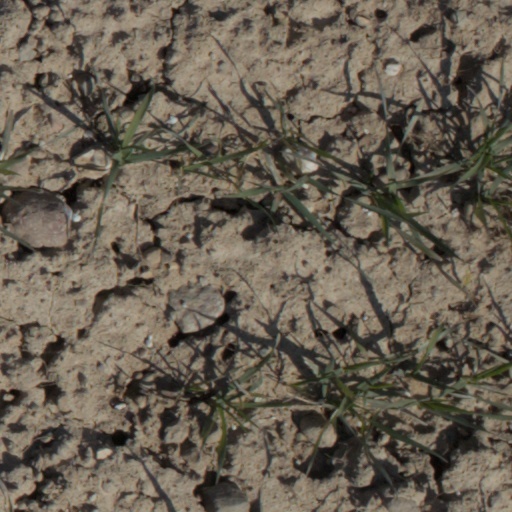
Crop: wheat